Puerta de Hierro, Zapopan

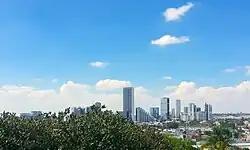
Puerta de Hierro, Zapopan, Guadalajara Metro Area.

Puerta de Hierro ("Iron Gate") is a neighborhood in Zapopan, Mexico, as part of the metropolitan area of Guadalajara. It was developed through a joint venture by the Leaño family, owners of the Universidad Autónoma de Guadalajara and the Gómez Flores family, owners of GIG, Minsa, Grupo Geo and Dina.